Sancho Panza

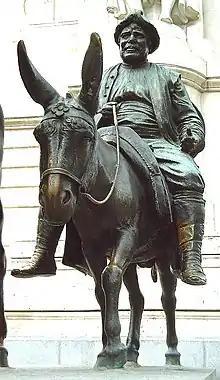
Statue of Sancho Panza in Madrid (Lorenzo Coullaut Valera, 1930)

Sancho Panza is a fictional character in the novel "Don Quixote" written by Spanish author Miguel de Cervantes Saavedra in 1605. Sancho acts as squire to Don Quixote and provides comments throughout the novel, known as "sanchismos", that are a combination of broad humour, ironic Spanish proverbs, and earthy wit. "Panza" in Spanish means "belly" (cf. English "paunch," Italian "pancia", several Italian dialects "panza", Portuguese and Galician "pança", French "panse", Romanian "pântec", Catalan "panxa").